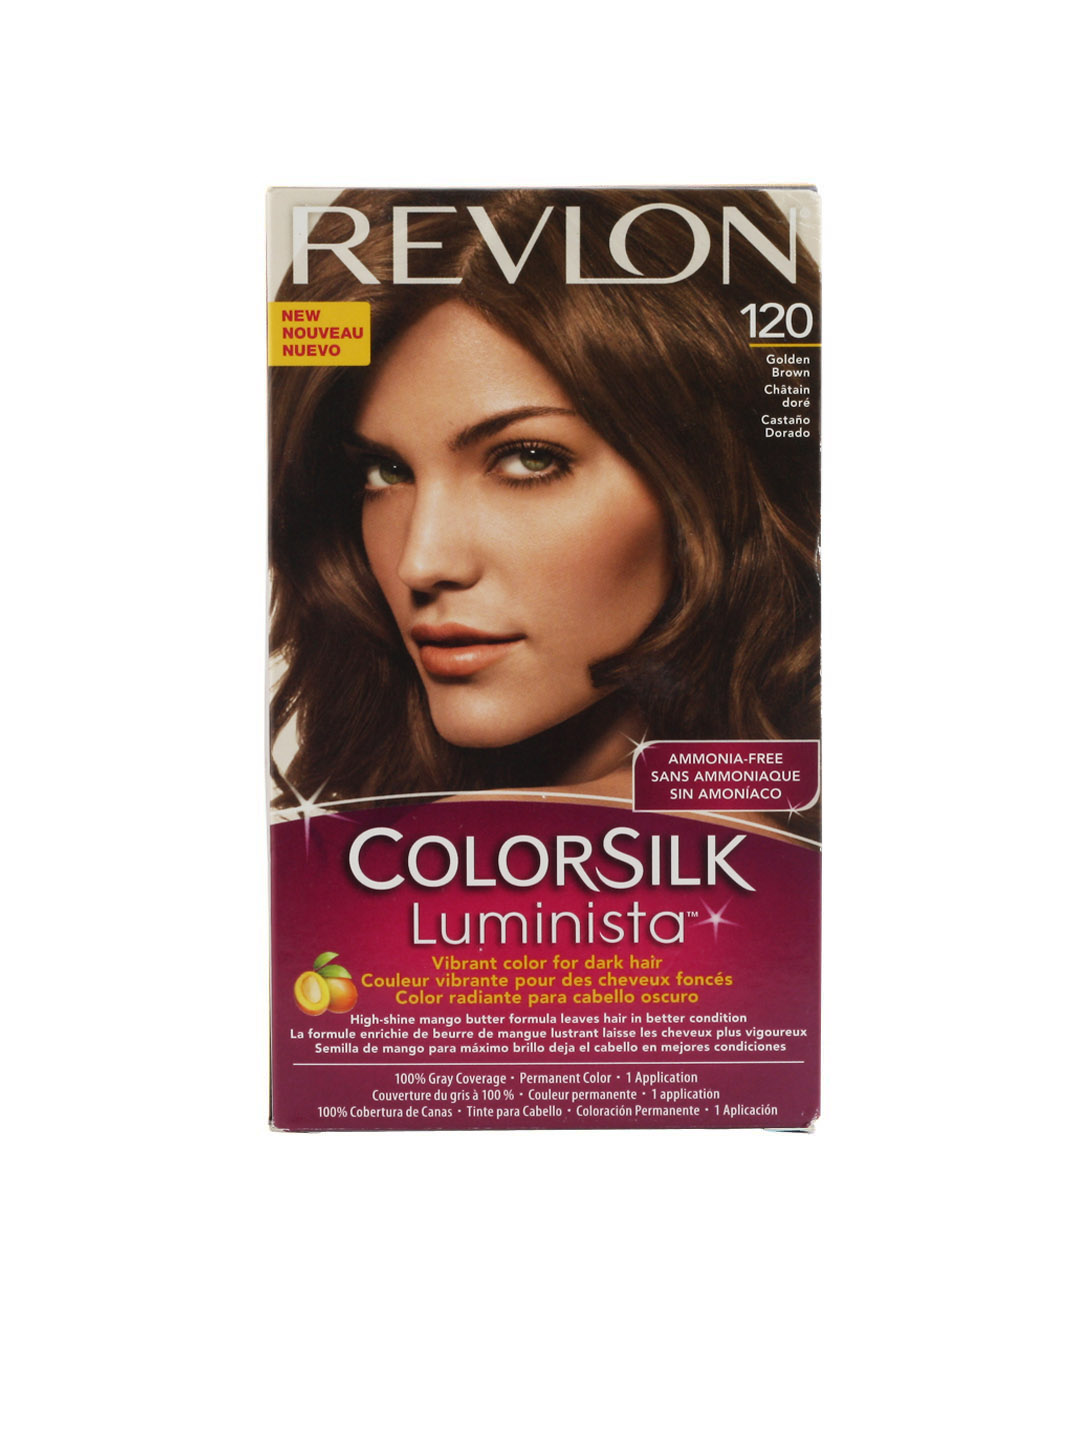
Revlon Colorsilk Luminista Golden Brown Hair Colour 120
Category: Personal Care / Hair / Hair Colour
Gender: Women
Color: Brown
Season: Spring 2017
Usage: Casual